Restoration (Scotland)

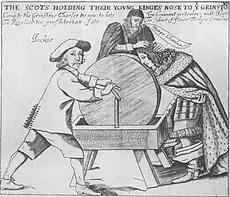
The Scots holding the young Charles II's nose to the grindstone of the Engagement, from a satirical English pamphlet.

In 1638, reforms imposed by Charles I on the Church of Scotland or kirk led to the Bishop's Wars, the first in a series between 1638 and 1651 known as the Wars of the Three Kingdoms. The Covenanters took control of government and initially remained neutral when the First English Civil War began in 1642. However, many Scots were concerned by the consequences of Royalist victory for the kirk and viewed union with England as the best way to ensure its survival. In October 1643, the English Parliament signed the Solemn League and Covenant, which agreed to union in return for Scottish military support.